Radiator (engine cooling)

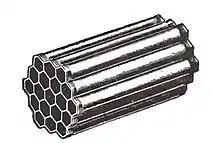
Honeycomb radiator tubes

An earlier construction method was the honeycomb radiator. Round tubes were swaged into hexagons at their ends, then stacked together and soldered. As they only touched at their ends, this formed what became in effect a solid water tank with many air tubes through it.